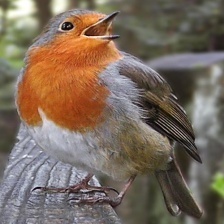
Species: AMERICAN ROBIN
Scientific name: TURDUS MIGRATORIUS
ImageNet parent category: robin